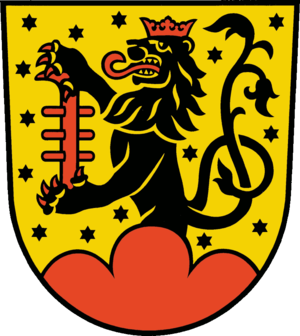
Löwenberger Land est une commune de Brandebourg, située dans l'arrondissement de Haute-Havel.